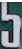
Number: 5